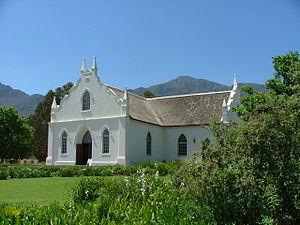
photo par contributeur, pas de copyright